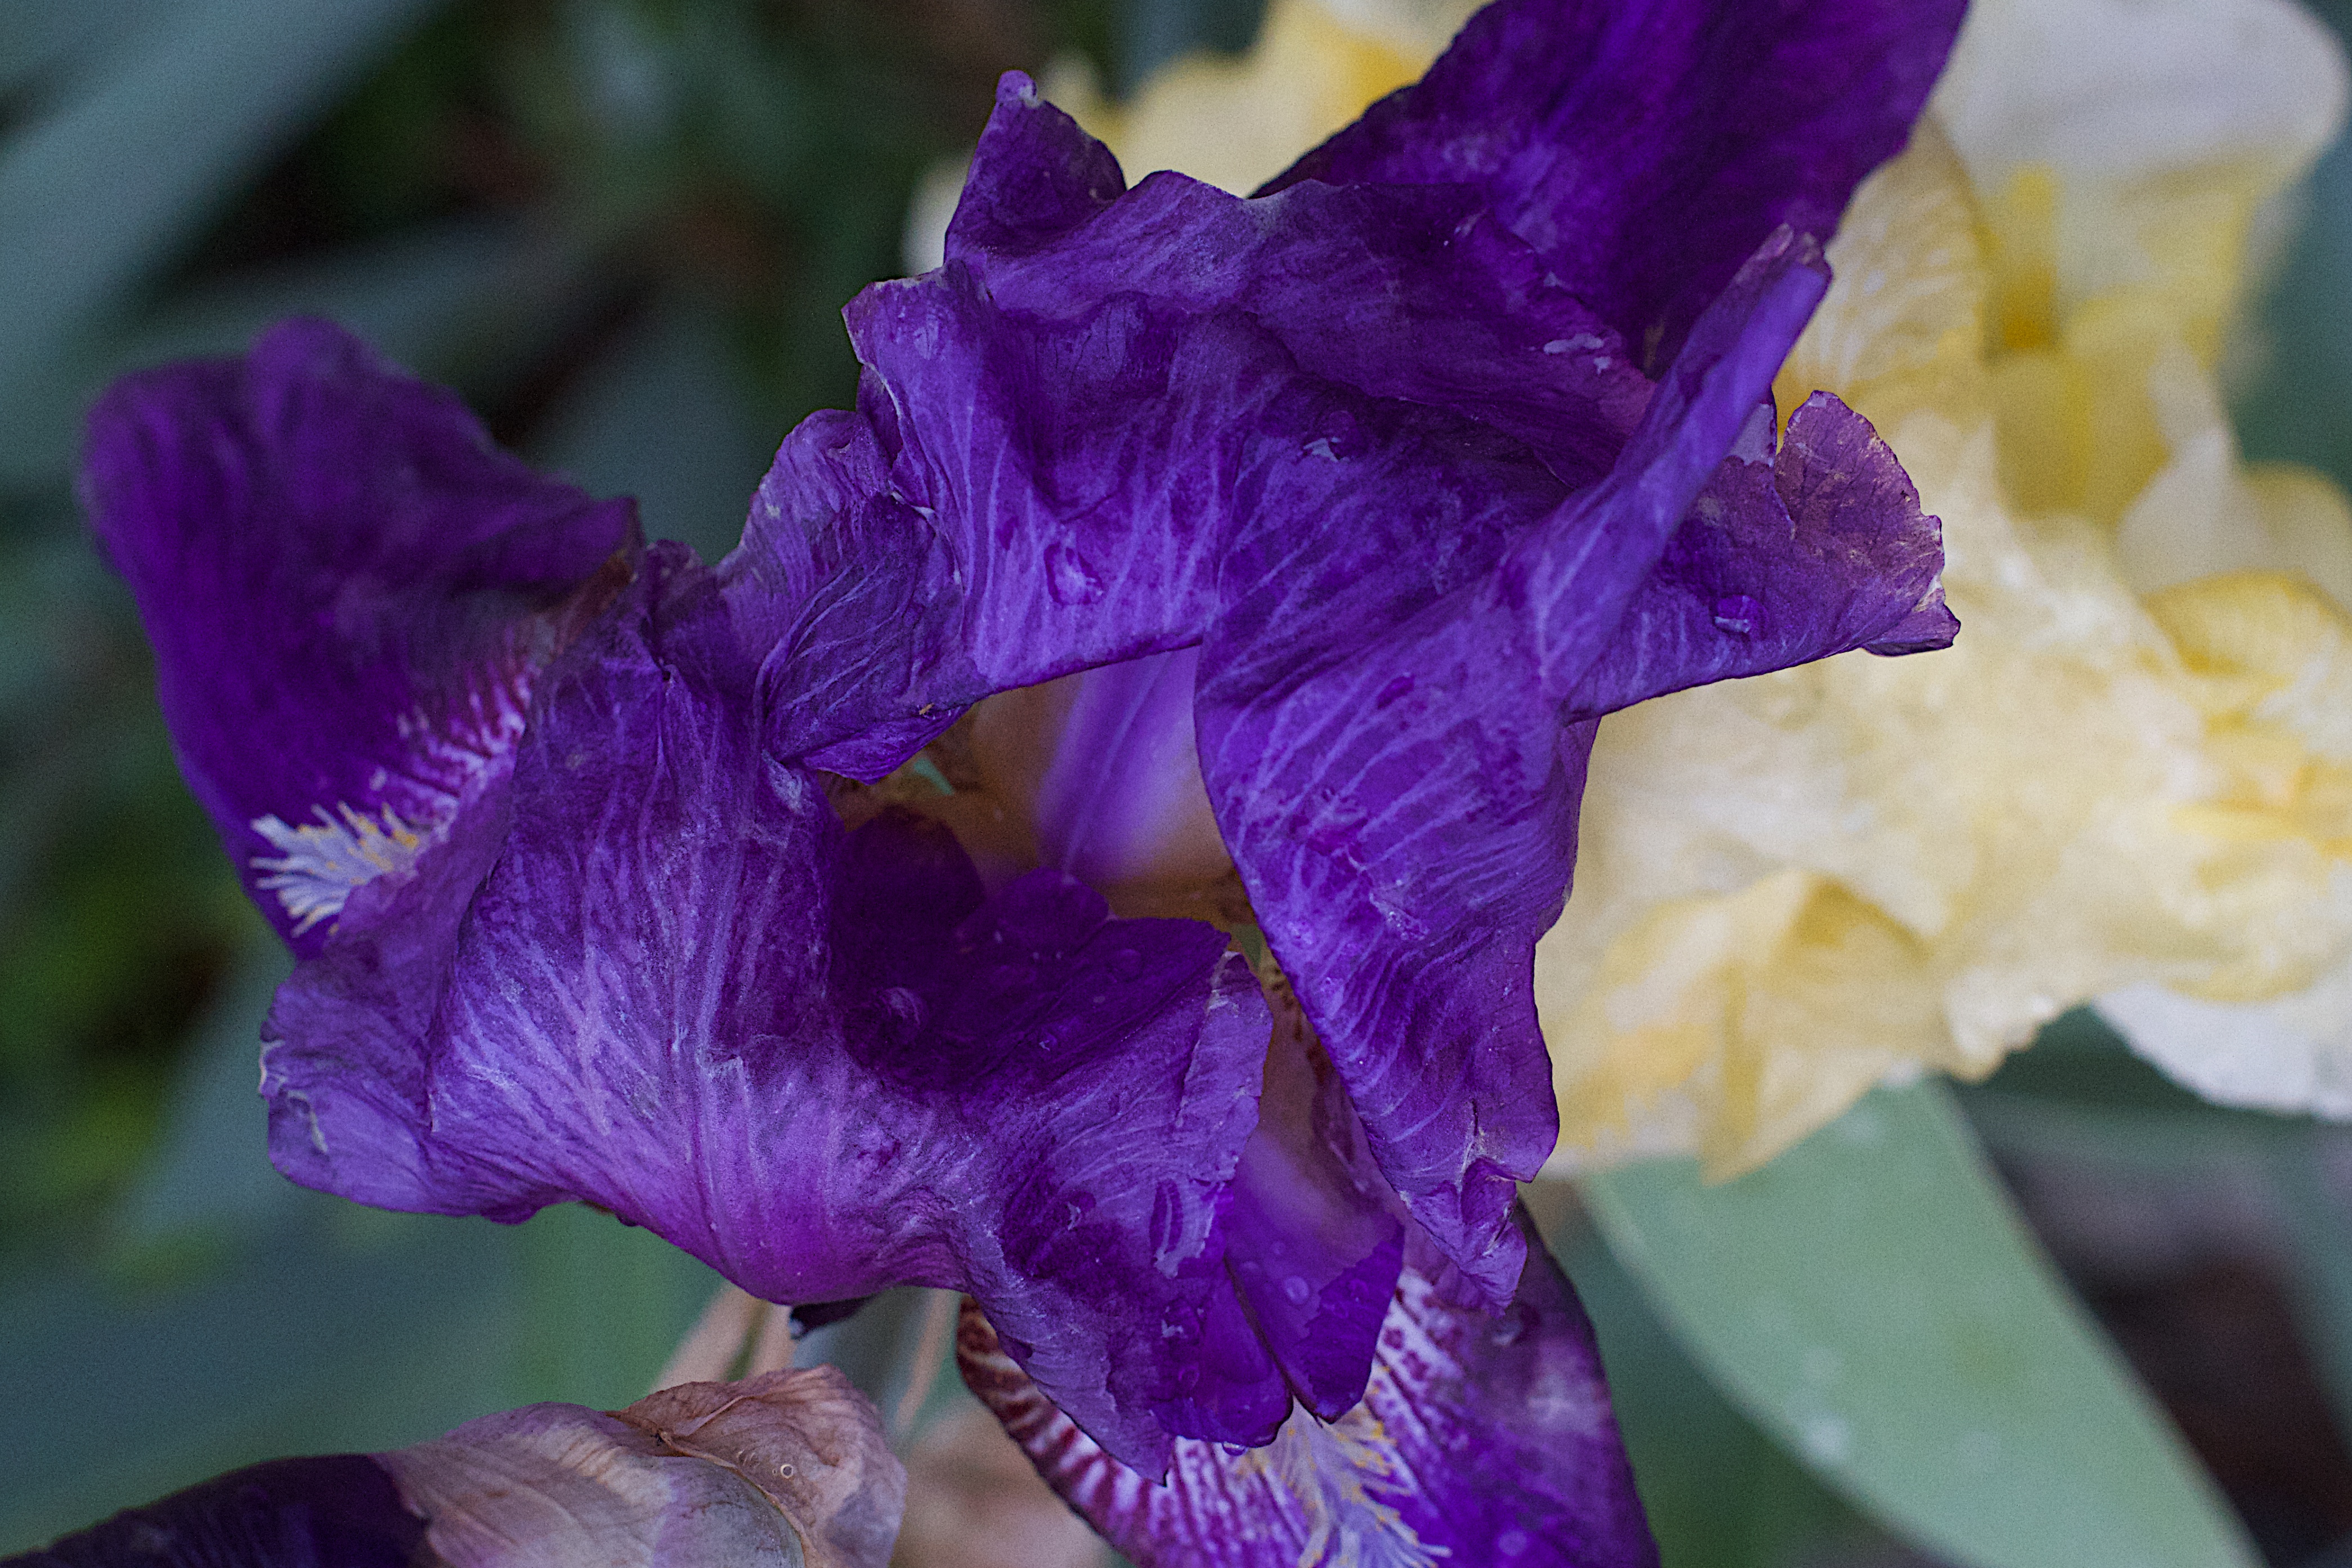
flower, plant, purple, flora, iris, land plant, eye, flowering plant, petal, iris family, organ, macro photography, cattleya